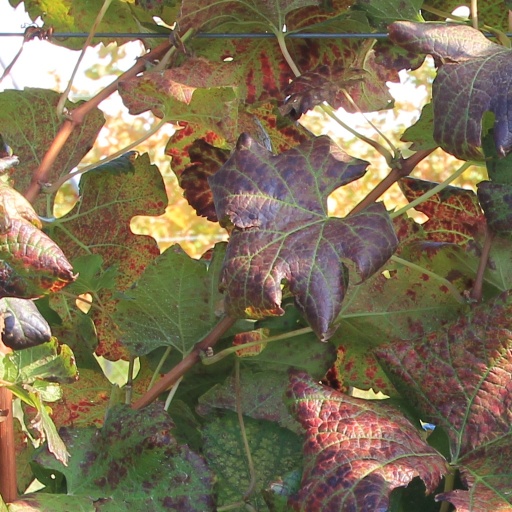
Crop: grape